Van Dale

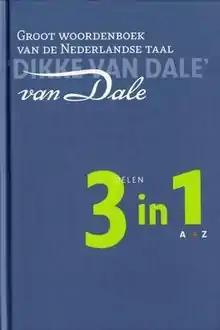

Van Dale Great Dictionary of the Dutch Language, called "" for short, is the leading dictionary of the Dutch language. The latest edition was published in April 2022.